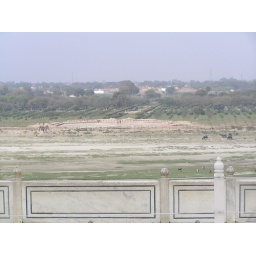
The King wanted to build another Taj Mahal in black for him. His son had other ideas.